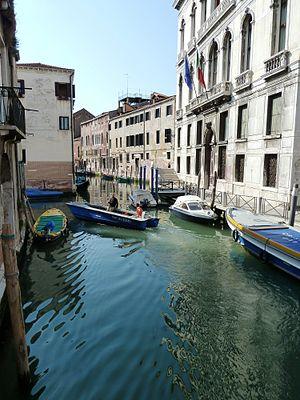
Rio de Santa Fosca (Venice)
Le rio de Santa Fosca est un canal de Venise dans le sestiere de Cannaregio en Italie.